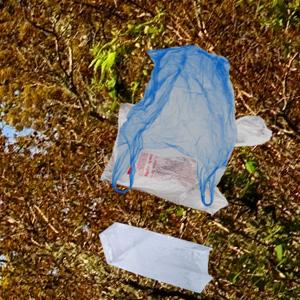
Label: plasticbags